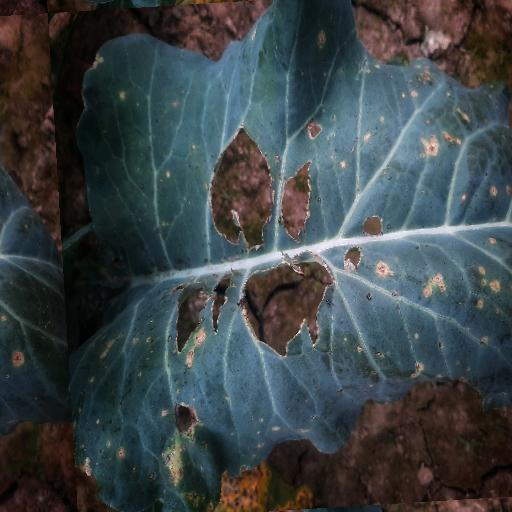
Label: Black Rot